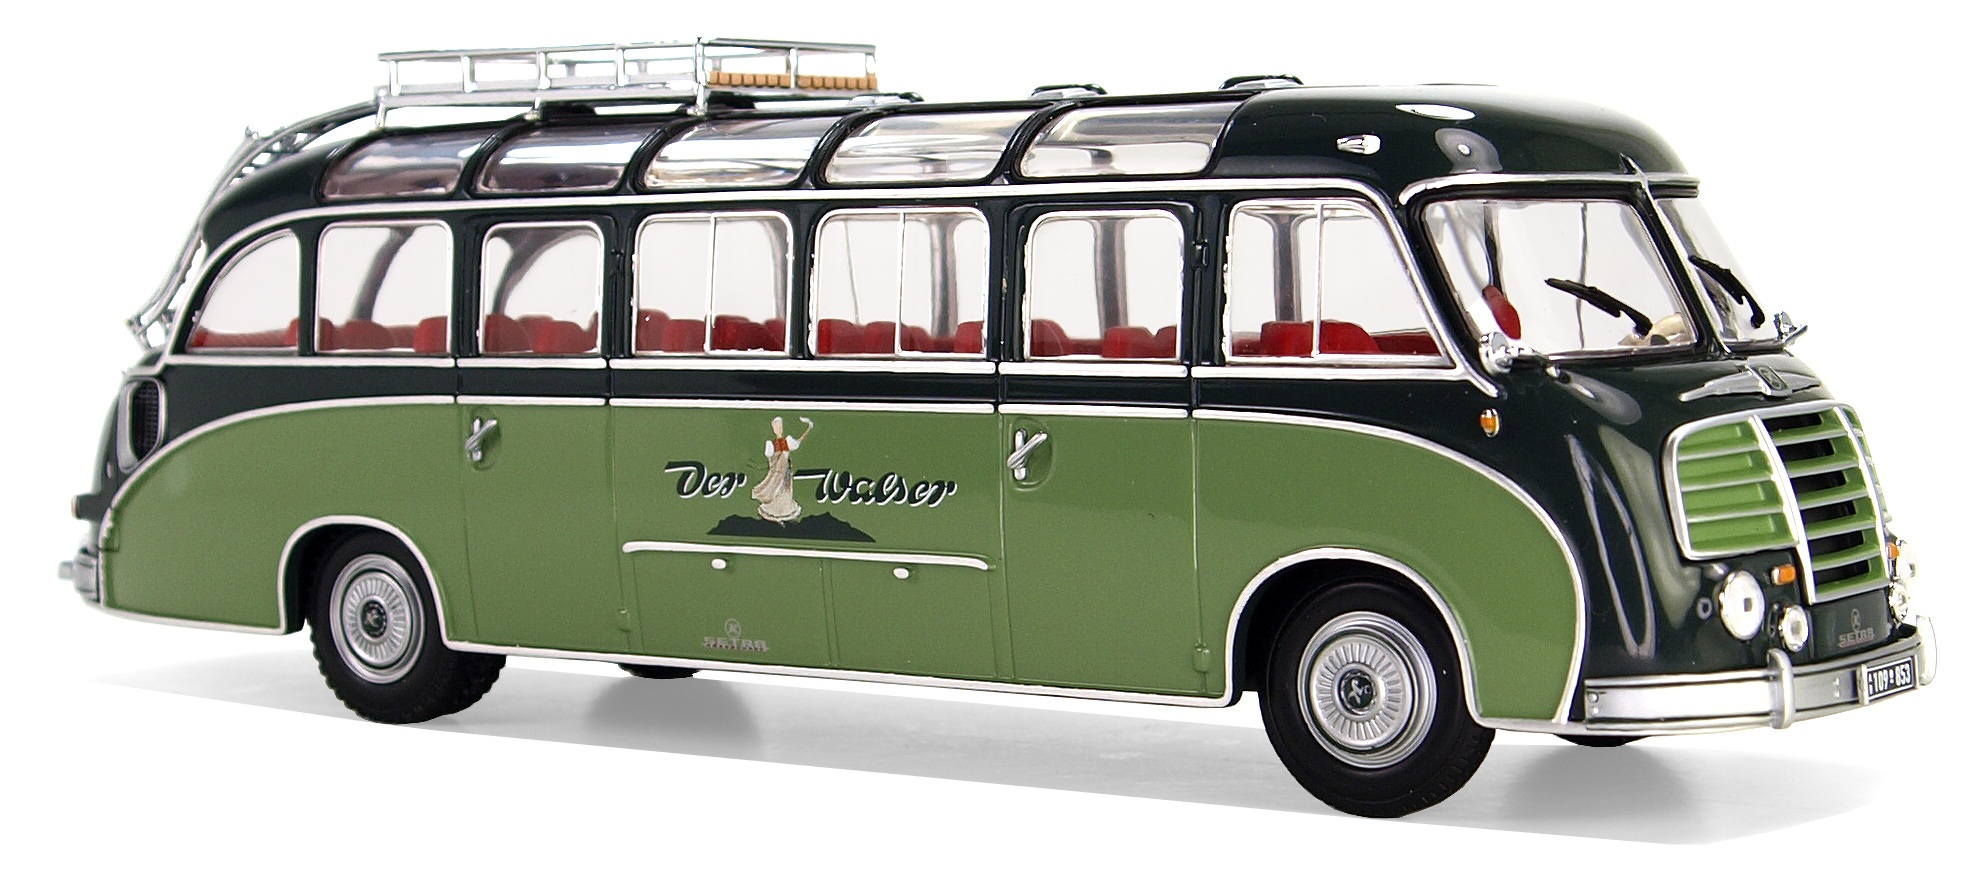
car, van, transport, vehicle, leisure, motor vehicle, bus, oldtimer, buses, model buses, model cars, collect, transport and traffic, models, hobby, minibus, commercial vehicle, 50 years, model car, land vehicle, mode of transport, volkswagen type 2, automobile make, automotive exterior, compact car, setra s8